Milan (2004 film)

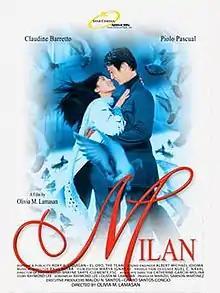
Theatrical release poster

Milan is a 2004 Philippine romantic drama film directed by Olivia M. Lamasan from a screenplay she co-written by Raymond Lee, who solely wrote the story concept. Set in the city of Milan in Italy, the film stars Claudine Barretto and Piolo Pascual, with the supporting cast including Iza Calzado, Ilonah Jean, Lotlot de Leon, and Ryan Eigenmann.